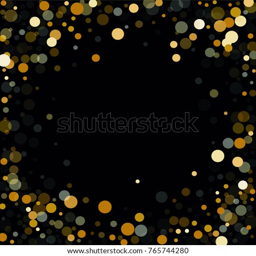
abstract background golden confetti elements of different size and color .